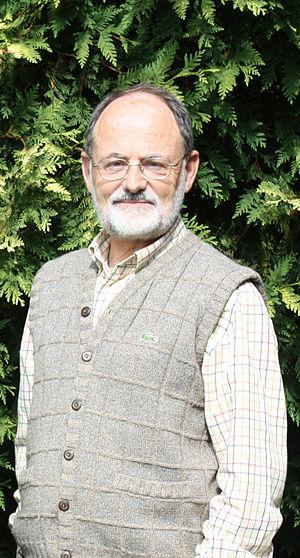
Xesús Ferro Ruibal est un théologien, latiniste et écrivain galicien.